Iceland–Philippines relations

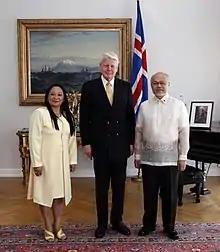
The President of Iceland, Ólafur Ragnar Grímsson (center), with Honorary Consul Priscilla Zanoria and non-resident Philippine Ambassador Bayani Mercado in Bessastaðir, 2012.

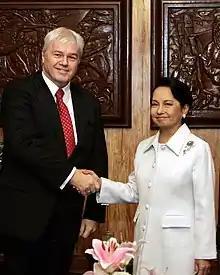
The President of the Philippines, Gloria Macapagal Arroyo, with Iceland's non-resident Ambassador to the Philippines Thordur Oskarsso in Malacañang, 2008.

The Philippines and Iceland, together with Norway and Denmark have been steady partners in the areas of maritime, mining, renewable energy, fishing and medical services among others. President of Iceland Ólafur Ragnar Grímsson expressed hopes for stronger and closer relations between the Philippines and Iceland. The then Philippine Ambassador Elizabeth Buensuceso and Foreign Minister Össur Skarphéðinsson in 2009 discussed prospects for further cooperation, particularly in the fisheries and geothermal sector. Furthermore, she expressed her concerns about restrictive remittance and currency exchange policies currently imposed by the Central Bank of Iceland which affects Filipino workers in sending money back in their home country, suggesting alternatives.